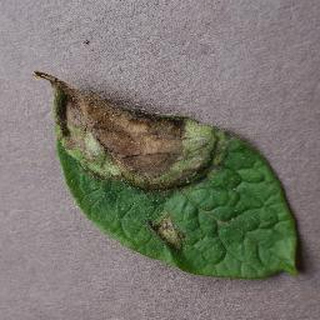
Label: potato_late_blight